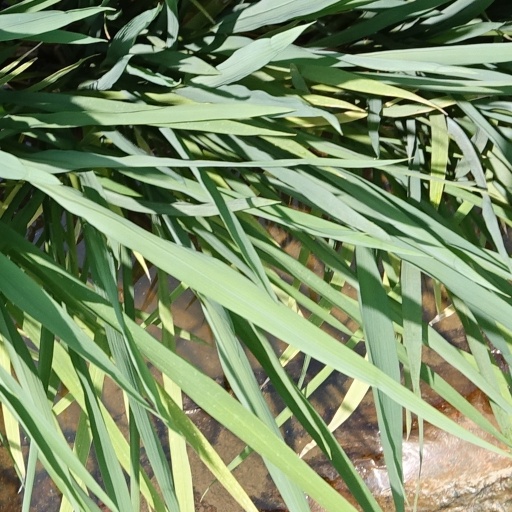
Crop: rice